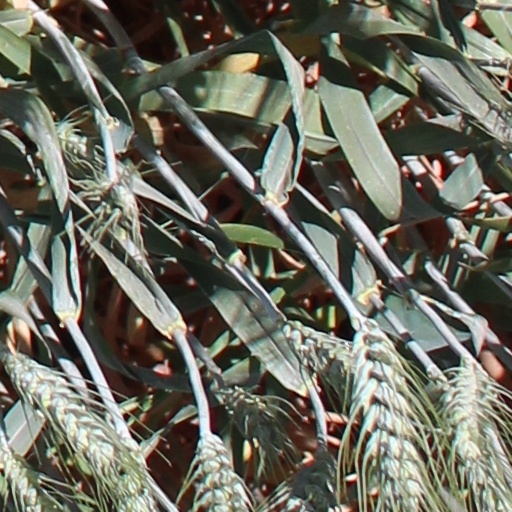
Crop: wheat